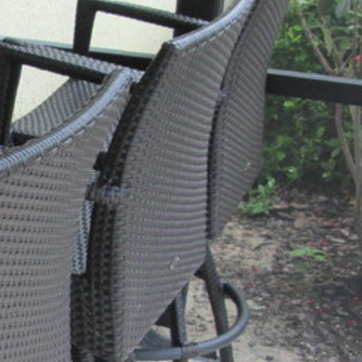
Material: other